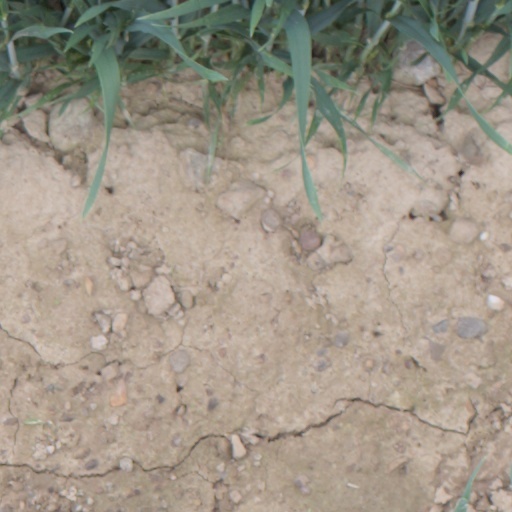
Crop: wheat